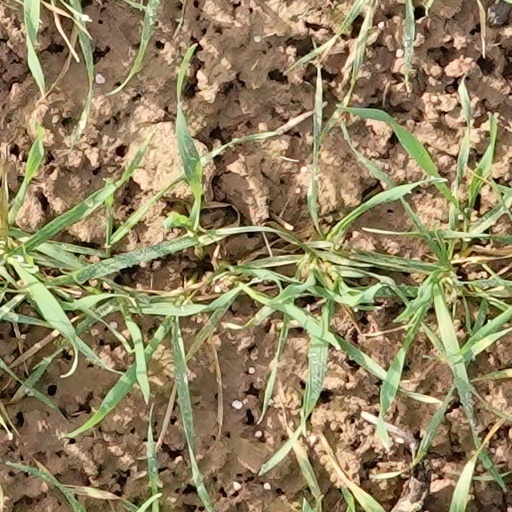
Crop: wheat